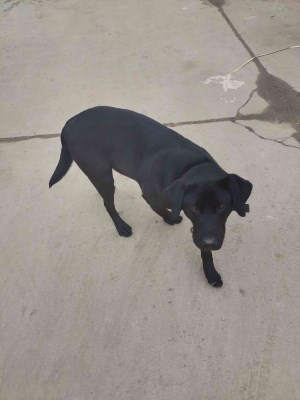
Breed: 3580-n000122-Labrador_retriever